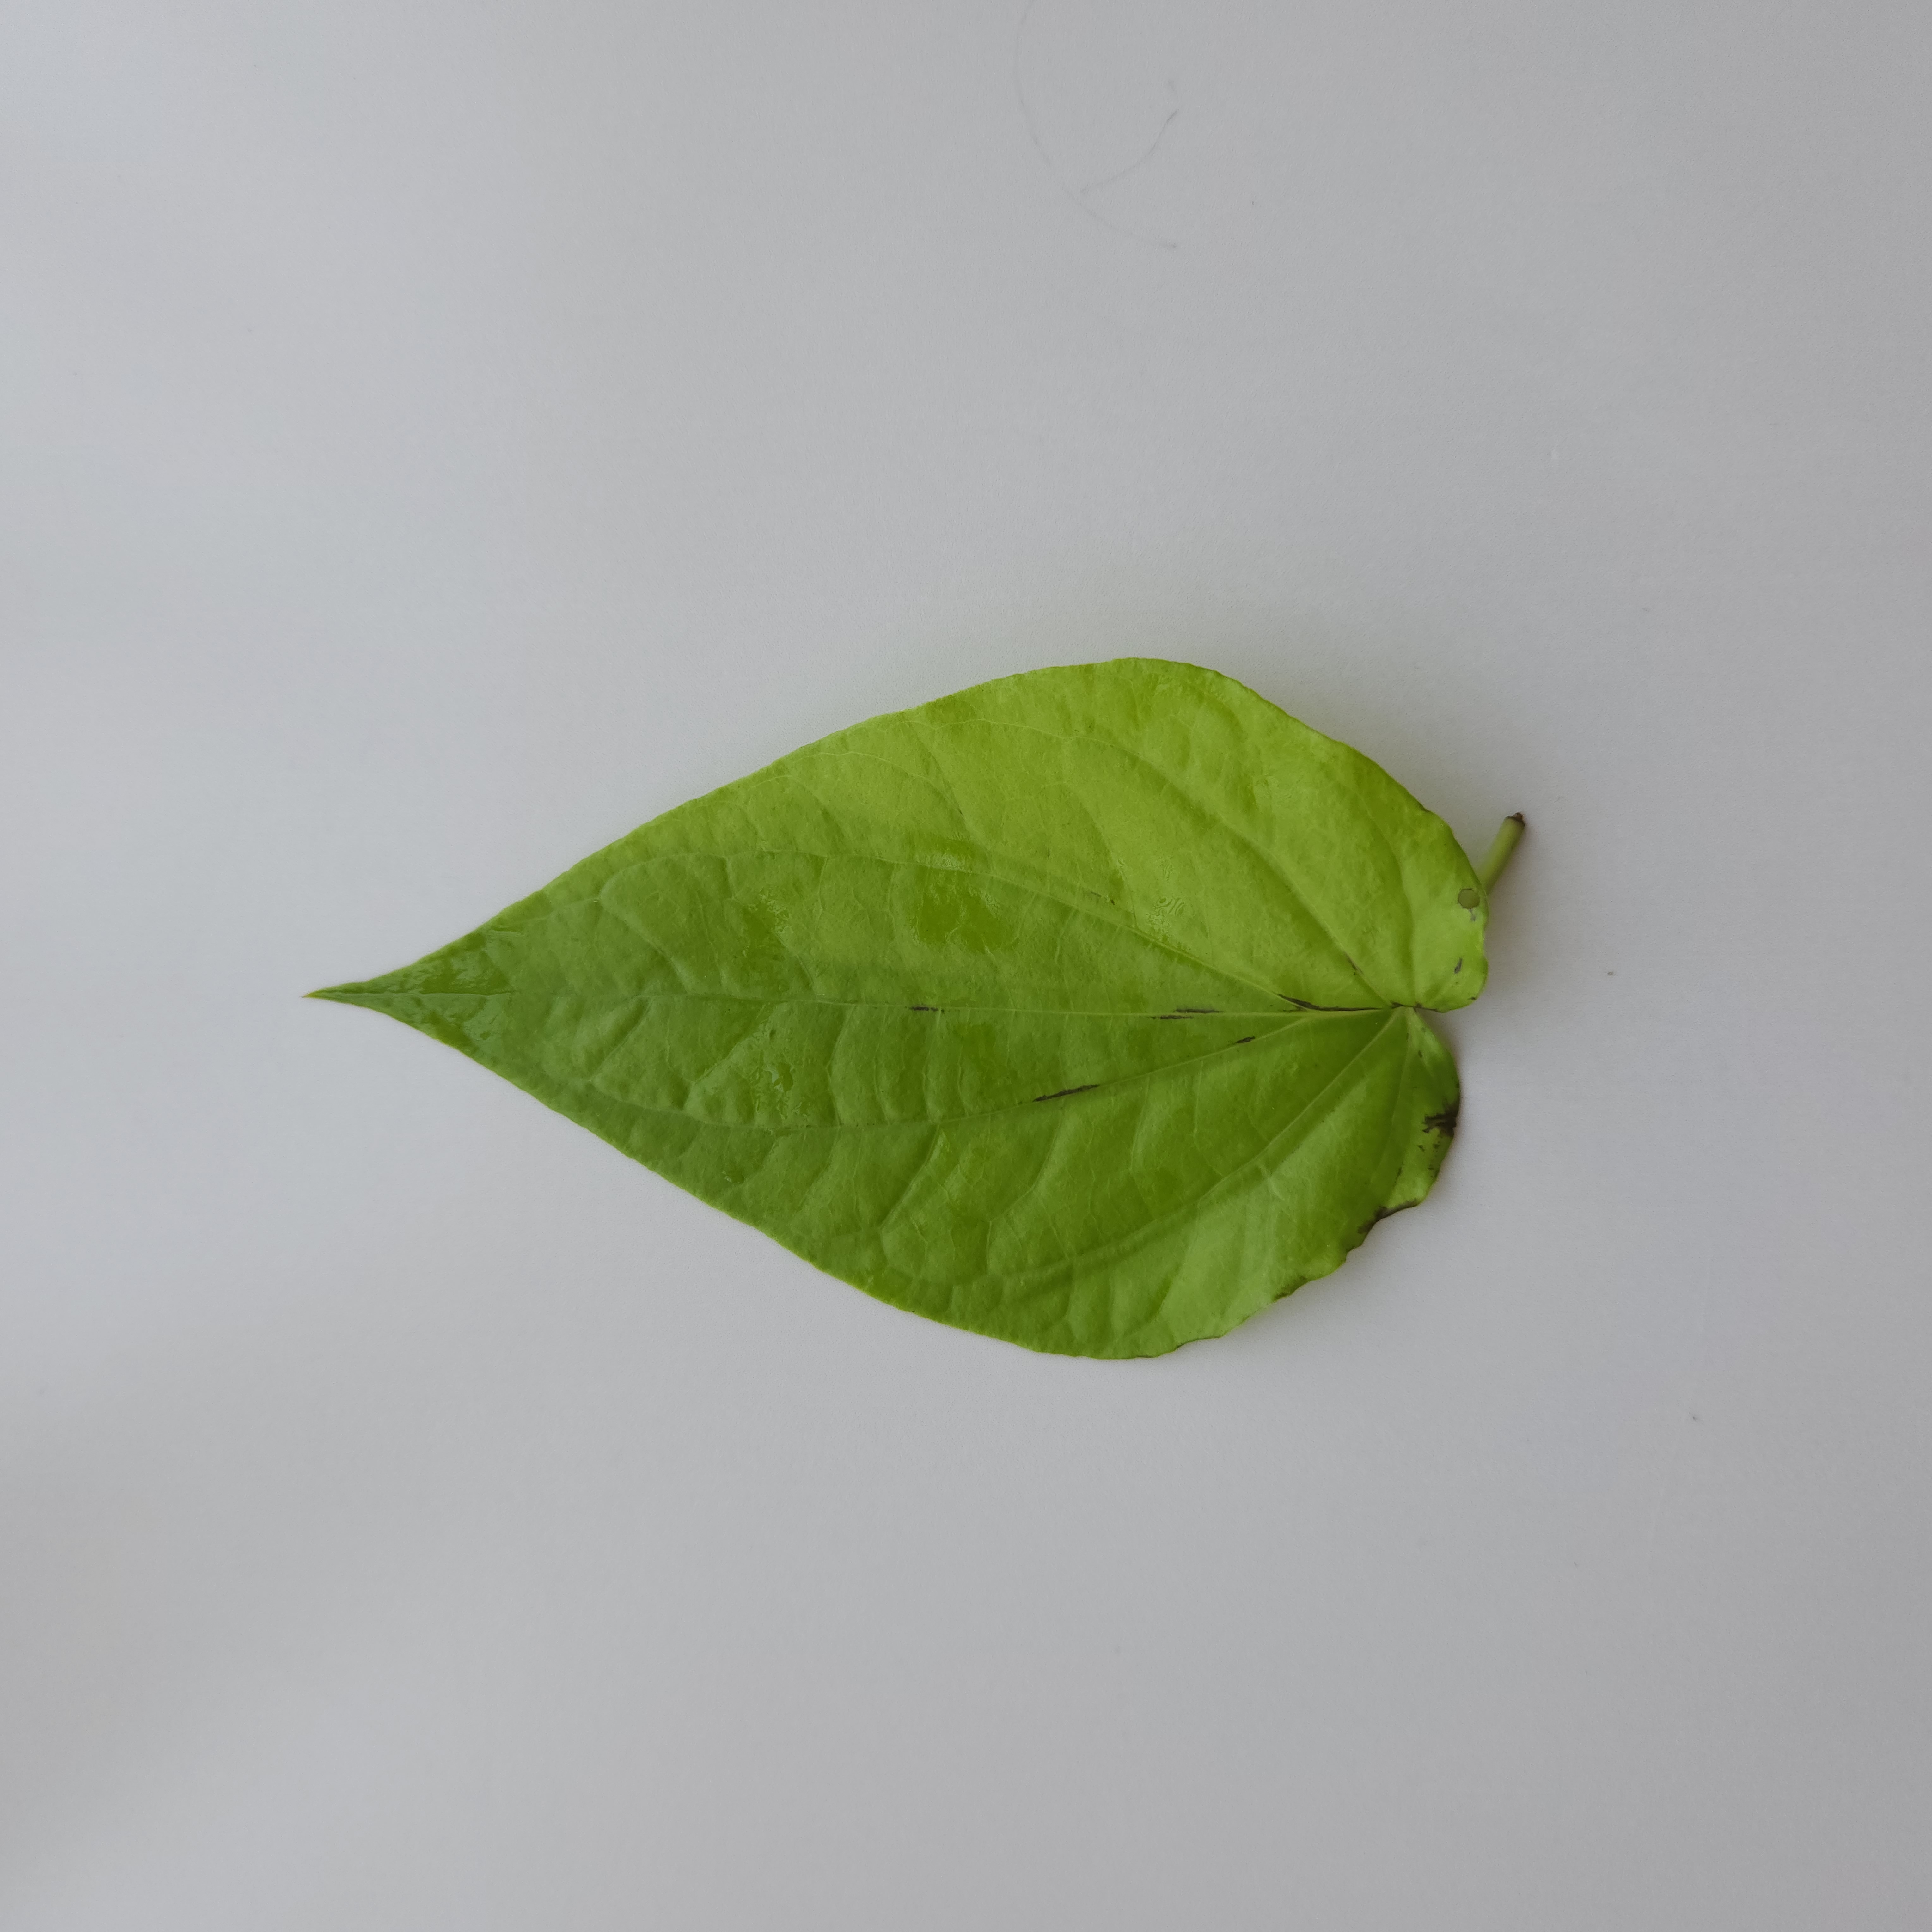
Label: Healthy